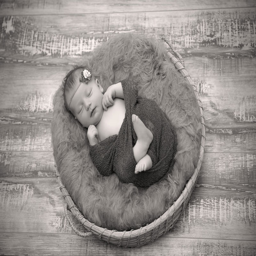
new born baby wrapped and sleeping in a basket